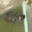
Label: otter